Ripon Cathedral

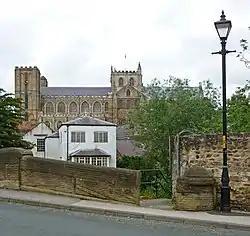
Cathedral with its two west towers (left) and its central tower

The Cathedral Church of St Peter and St Wilfrid, commonly known as Ripon Cathedral, and until 1836 known as Ripon Minster, is a cathedral in Ripon, North Yorkshire, England. Founded as a monastery by monks of the Irish tradition in the 660s, it was refounded as a Benedictine monastery by St Wilfrid in 672. The church became collegiate in the tenth century, and acted as a mother church within the large Diocese of York for the remainder of the Middle Ages. The present church is the fourth, and was built between the 13th and 16th centuries. In 1836 the church became the cathedral for the Diocese of Ripon. In 2014 the Diocese was incorporated into the new Diocese of Leeds, and the church became one of three co-equal cathedrals of the Bishop of Leeds.